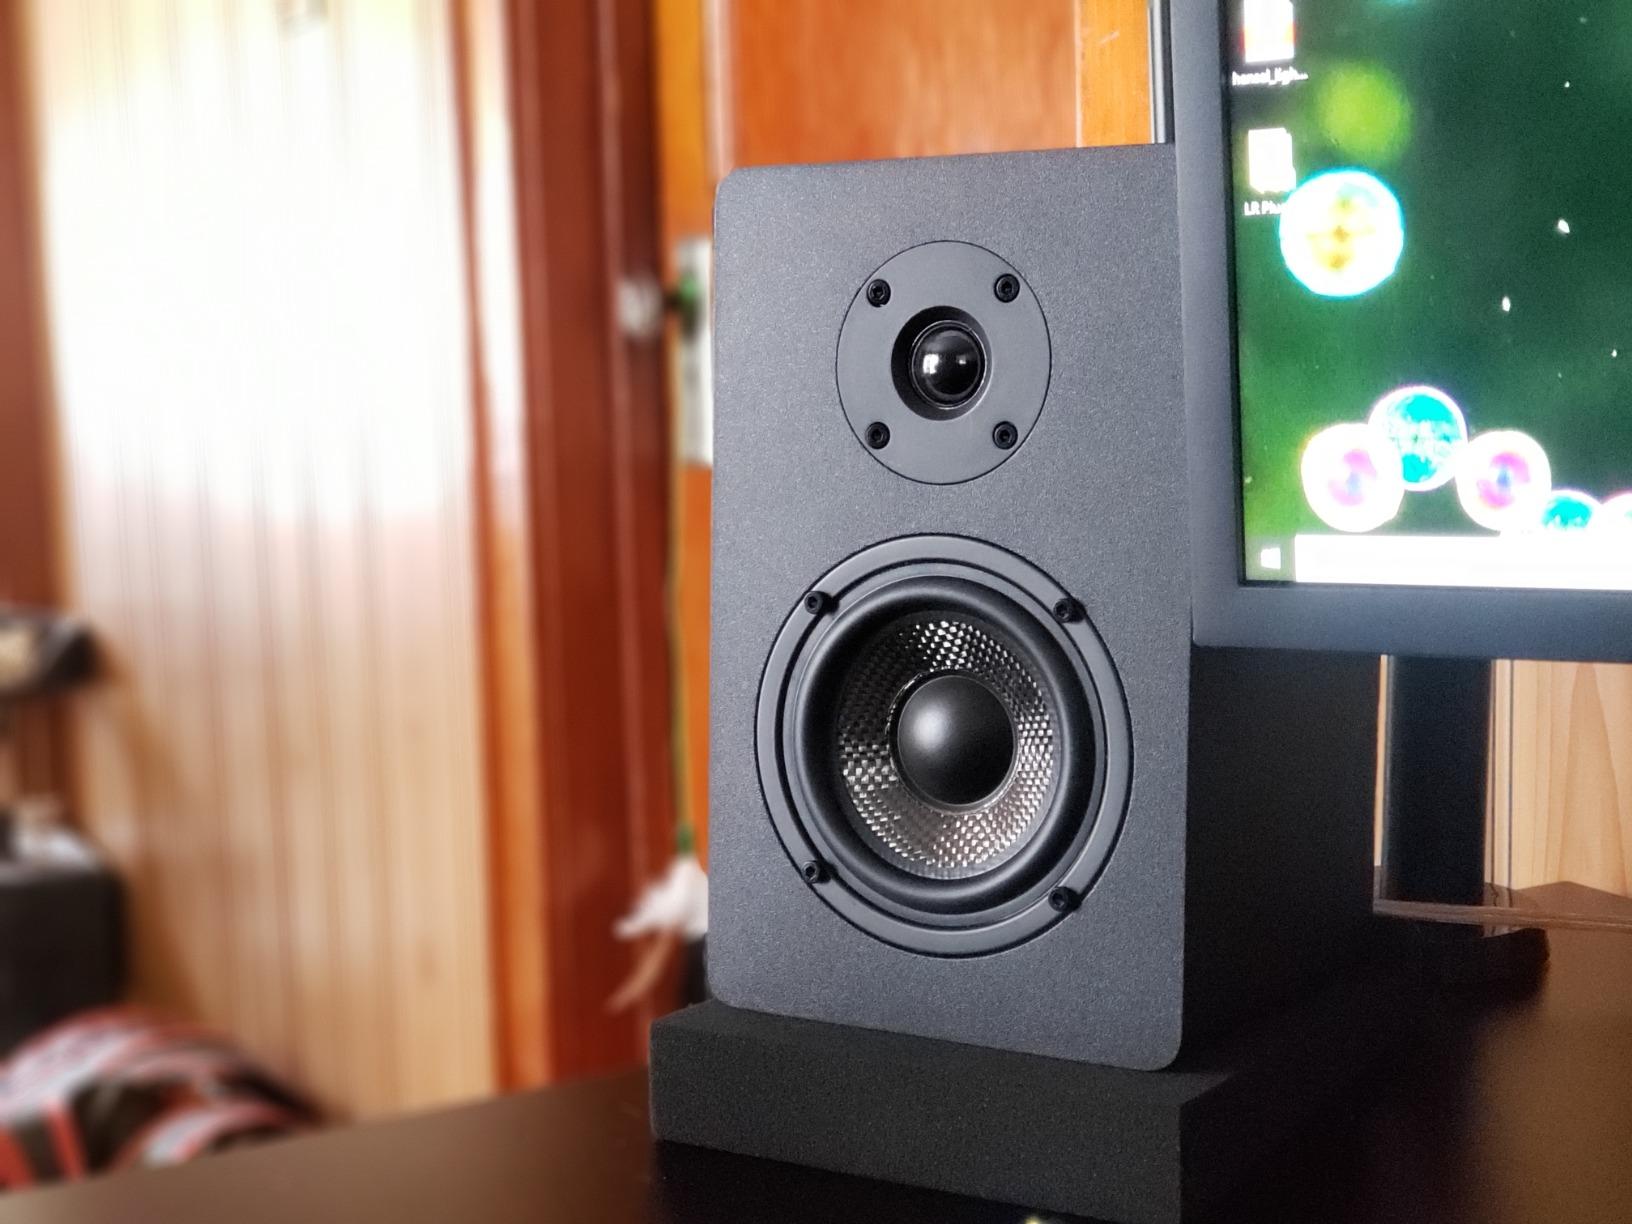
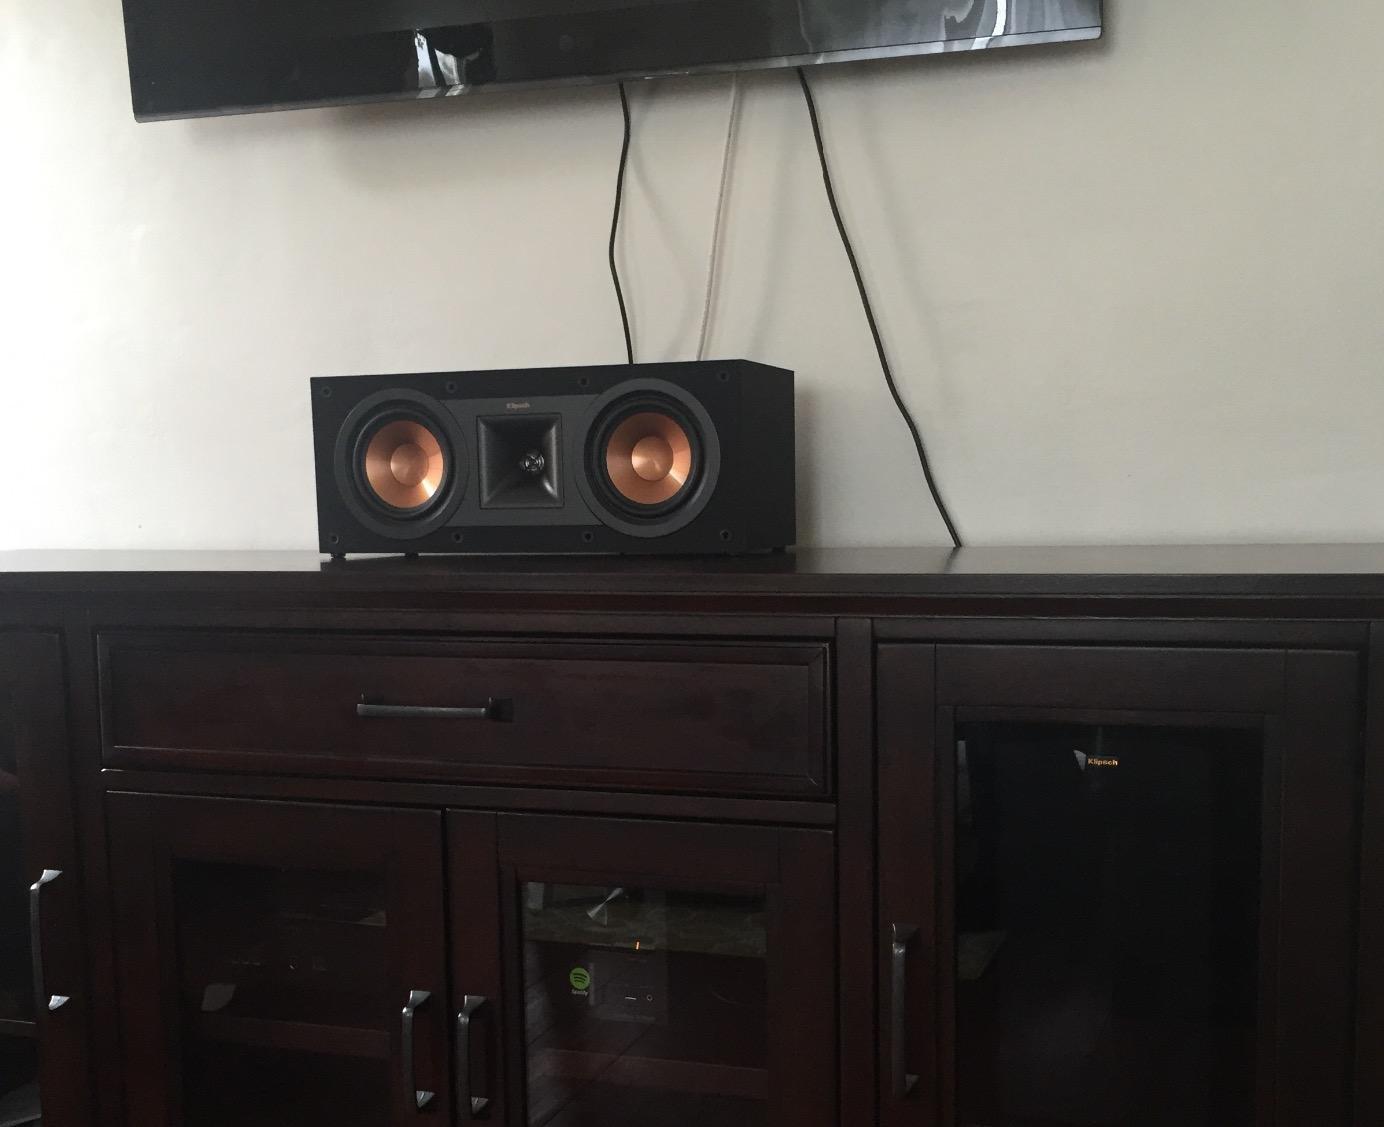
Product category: speaker
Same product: no